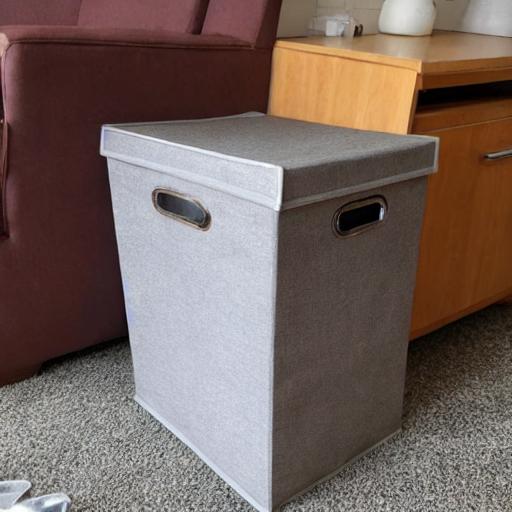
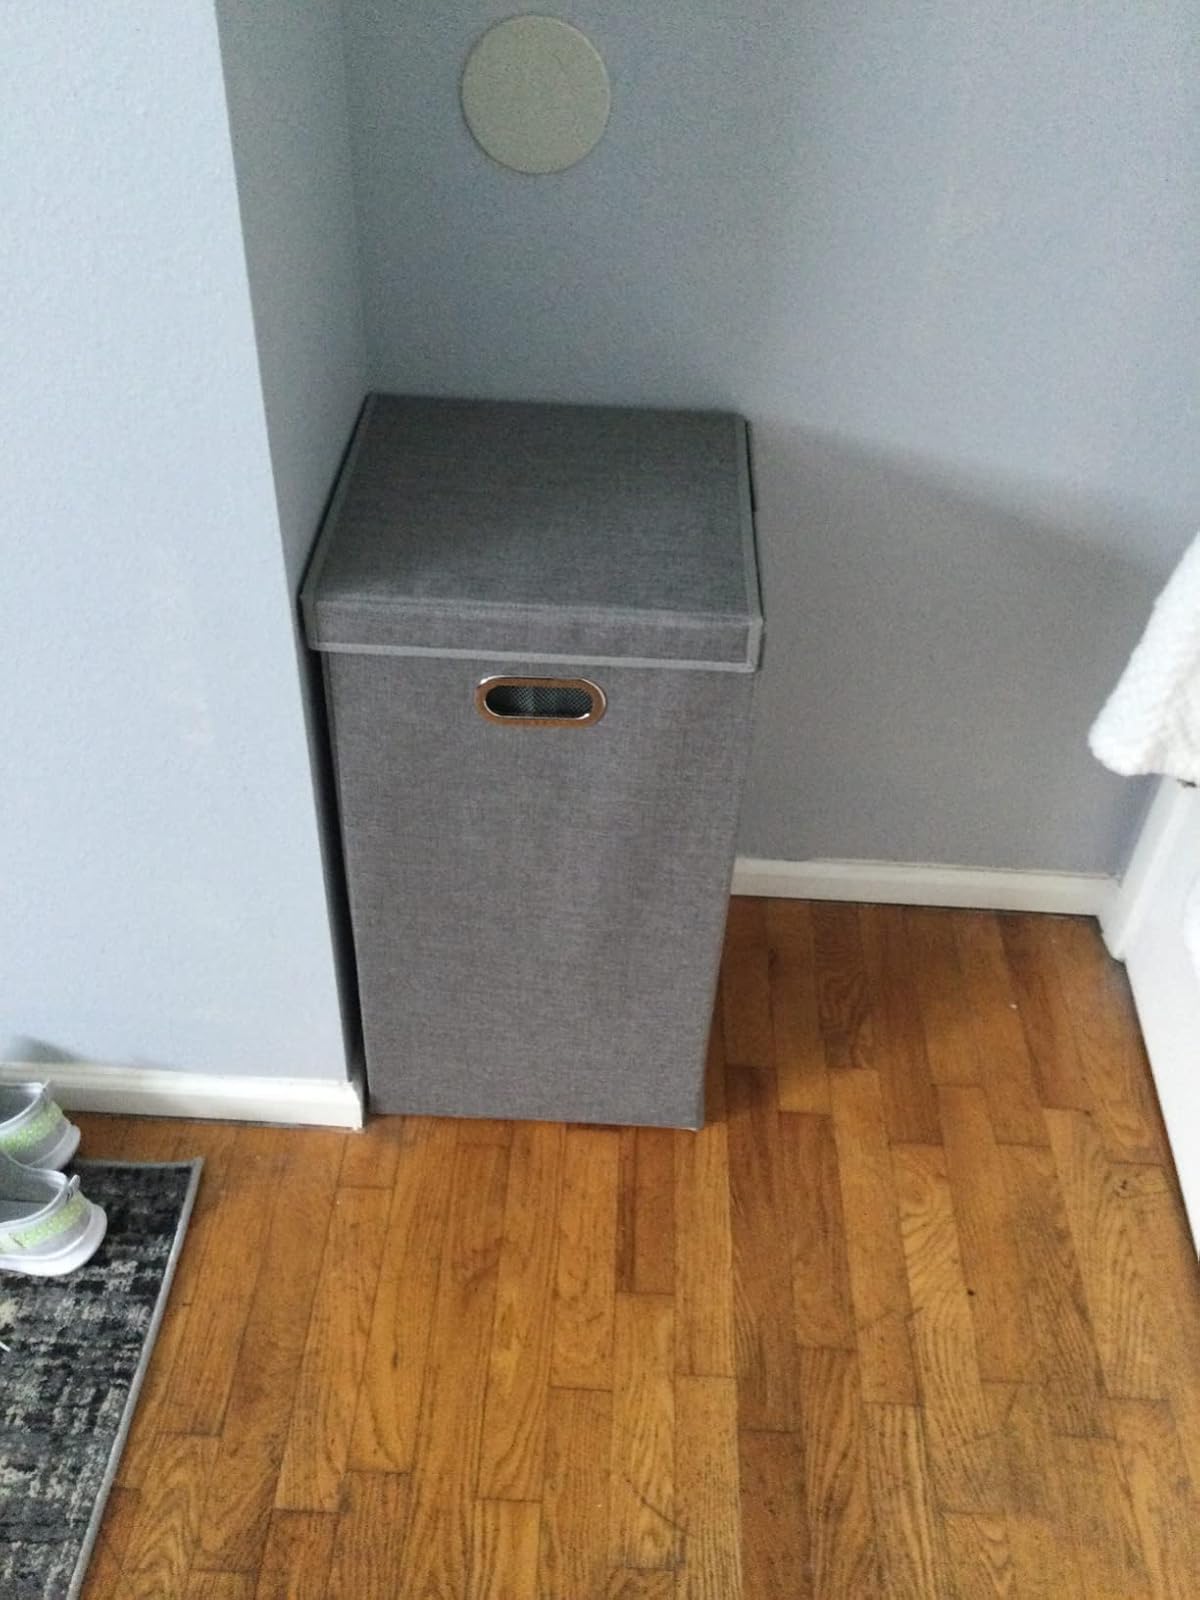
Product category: items_hamper
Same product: no